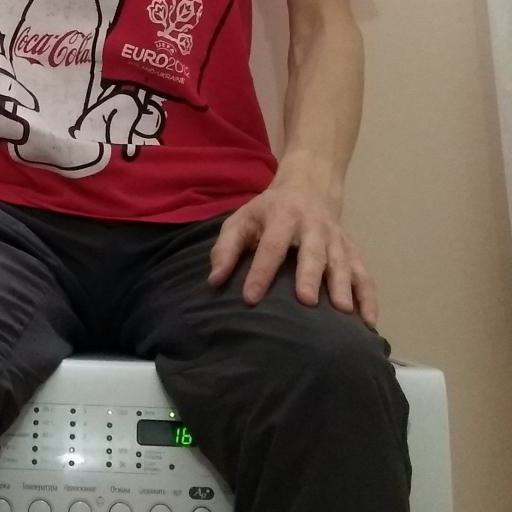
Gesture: no_gesture